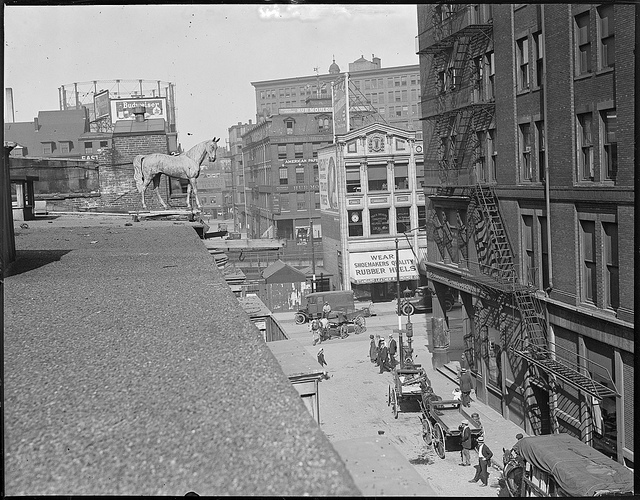
user: Given an image and a question. Answer the question in a short answer. Question: What is the name of the city this photograph was taken in? Short Answer:
assistant: new york